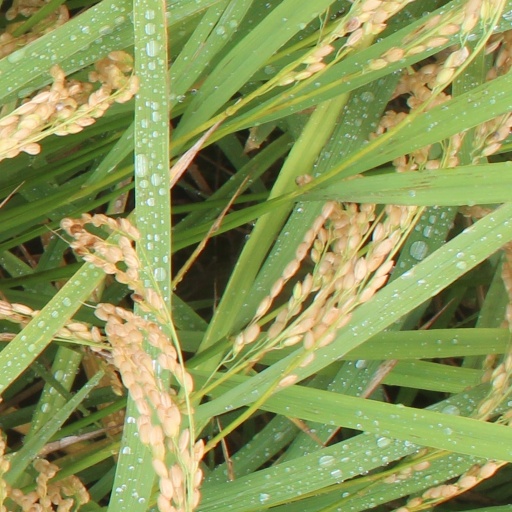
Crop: rice